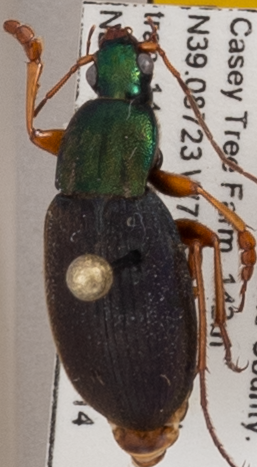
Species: Chlaenius aestivus
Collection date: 2020-07-14
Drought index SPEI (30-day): -1.01
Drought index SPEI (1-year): -0.524
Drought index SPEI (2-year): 1.69